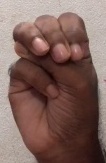
ASL sign: M